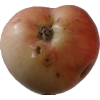
Label: Apple 10